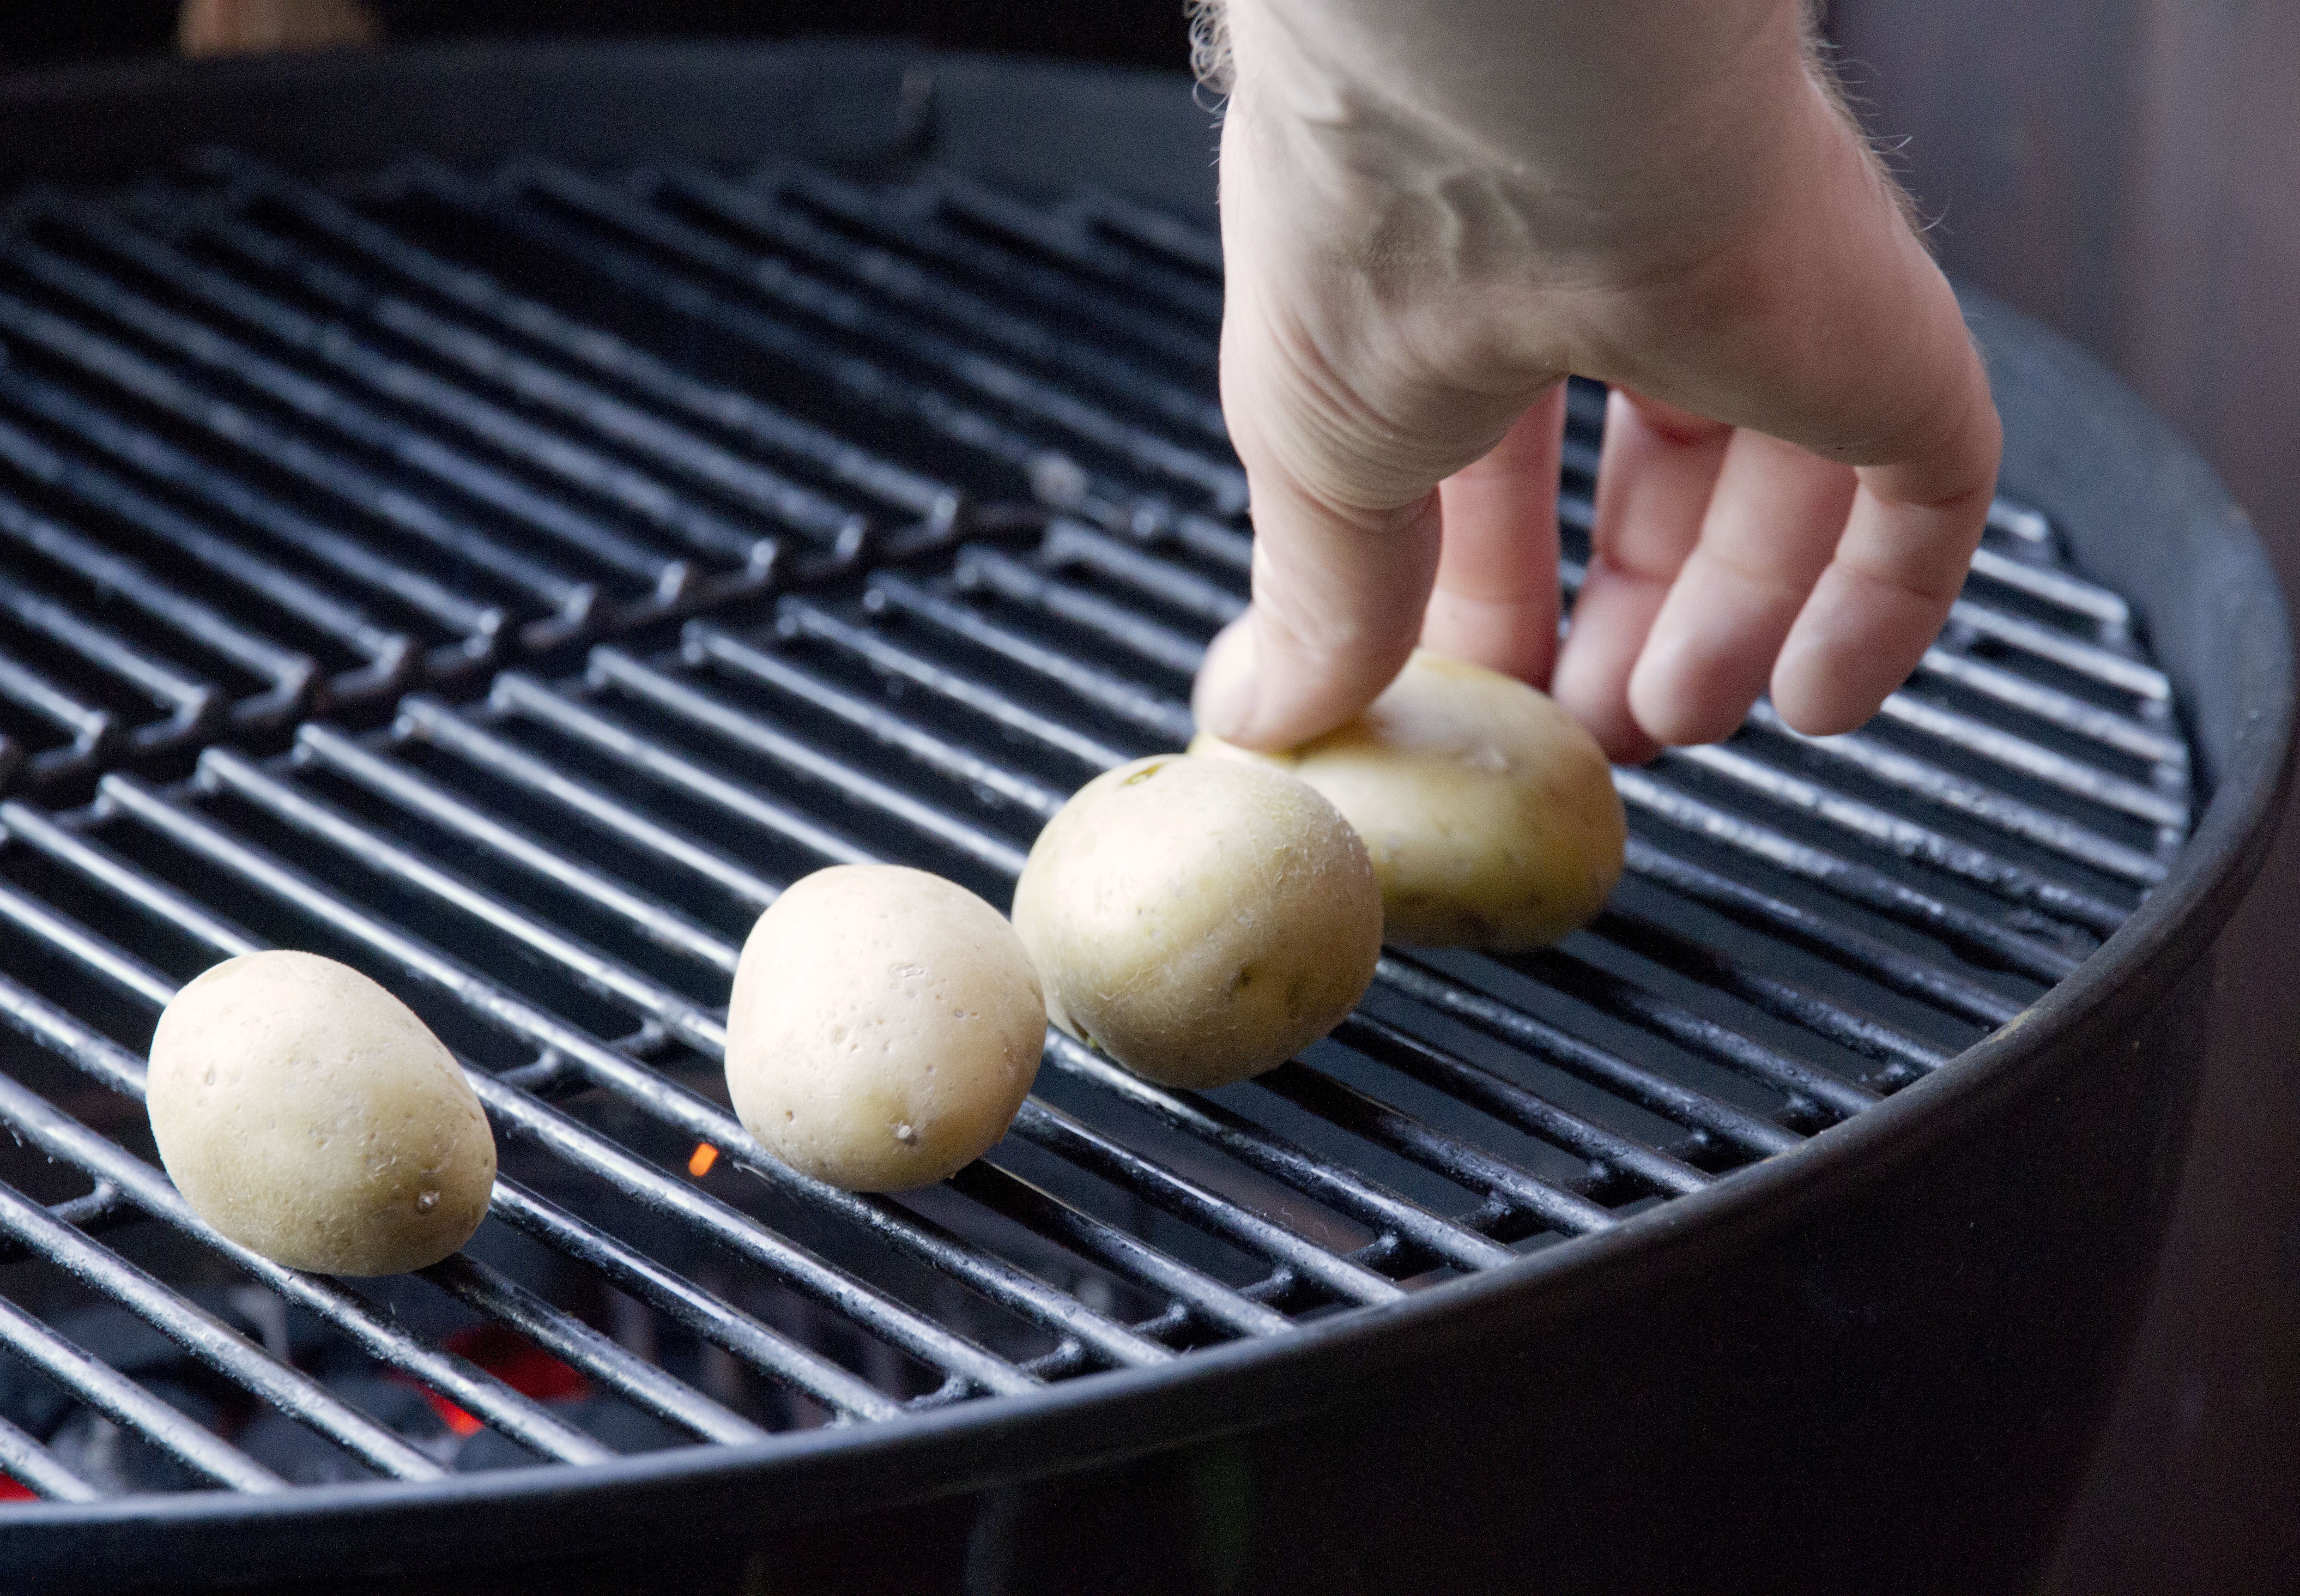
dish, food, cooking, produce, baking, meat, barbecue, cuisine, potato, grill, vegetables, vegetarian, raw, potatoes, grilling, human action, ball grill